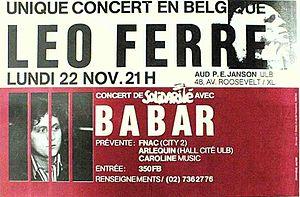
Unique concert en Belgique
Roger Noël dit Babar, né le 22 mai 1955 à Ixelles, est un imprimeur, affichiste, éditeur et militant socialiste libertaire belge.
Léo Ferré, né le 24 août 1916 à Monaco et mort le 14 juillet 1993 à Castellina in Chianti, est un auteur-compositeur-interprète, pianiste et poète français puis monégasque.